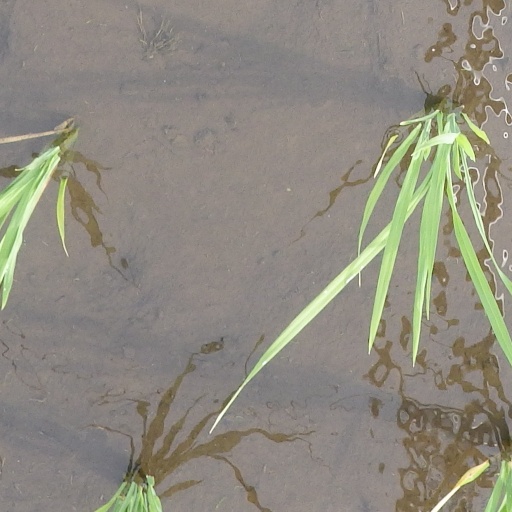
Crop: rice